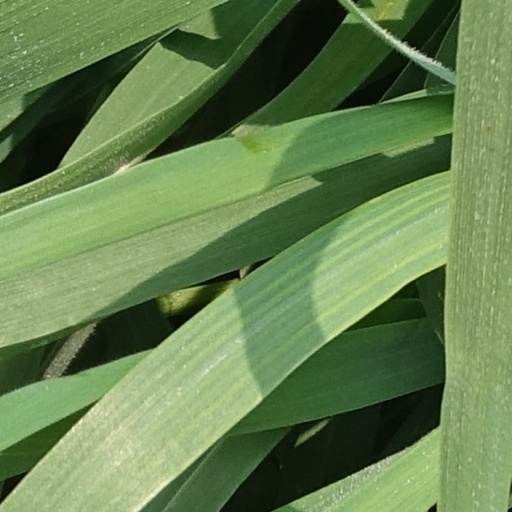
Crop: wheat